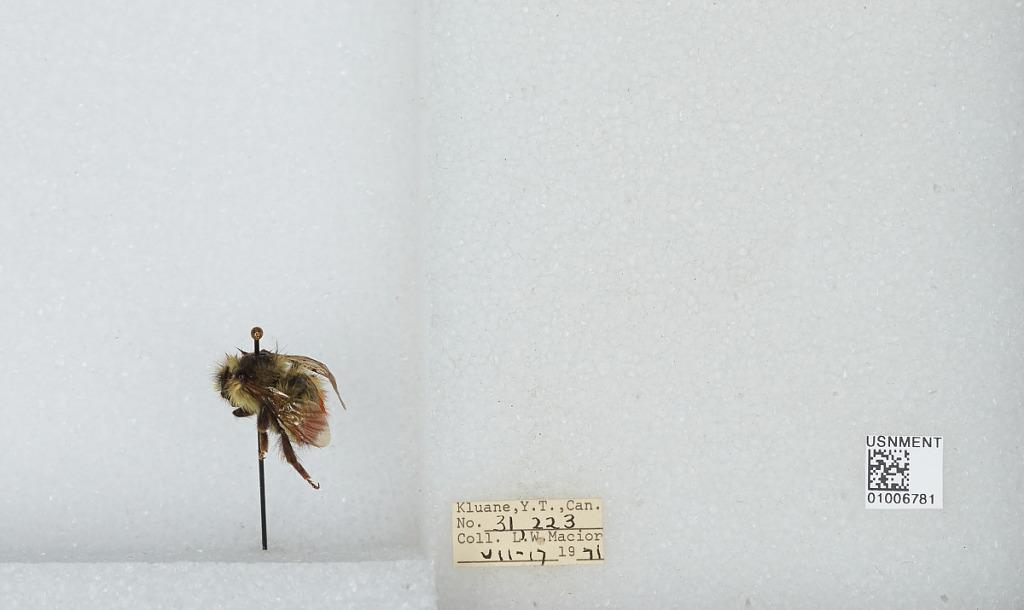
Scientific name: Bombus (Pyrobombus) flavifrons Cresson
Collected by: L. Macior
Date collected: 1971-7-17
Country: Canada
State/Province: Yukon Territory
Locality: Kluane
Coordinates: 60.75, -139.5